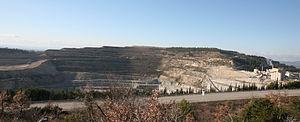
Carrière de gypse de Mazan, France
Le Vaucluse est un département français situé dans la région Provence-Alpes-Côte d'Azur. L'Insee et la Poste lui attribuent le code 84. L'altitude maximum s'élève à 1 912 mètres sur le mont Ventoux. Ses habitants sont appelés les Vauclusiens.
Mazan est une commune française située dans le département de Vaucluse, en région Provence-Alpes-Côte d'Azur.